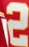
Number: 2